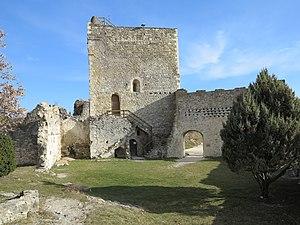
Donjon du château de Rochefort-en-Valdaine
Le château de Rochefort-en-Valdaine est un ancien château de terre de la fin du Xᵉ siècle ou du début du XIᵉ siècle qui a fait place à un château de pierre au XIIᵉ siècle et dont les ruines se dressent sur la commune de Rochefort-en-Valdaine dans le département de la Drôme et la région Auvergne-Rhône-Alpes. Il fut le chef lieu du mandement de Rochefort attesté en 1138.